Henry Ernest Boyes

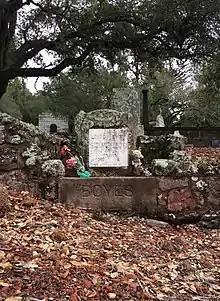
Grave of Henry Boyes in Sonoma, California

In 1883 the Boyes' moved to Sonoma Valley, where they bought 75 acres of land after hearing about the area from Mariano Guadalupe Vallejo. The couple lived on a house that was built in 1849 by T.M. Leavenworth. Eventually, another house was built on a 15-acre part of the property, which the couple named "El Mirador."